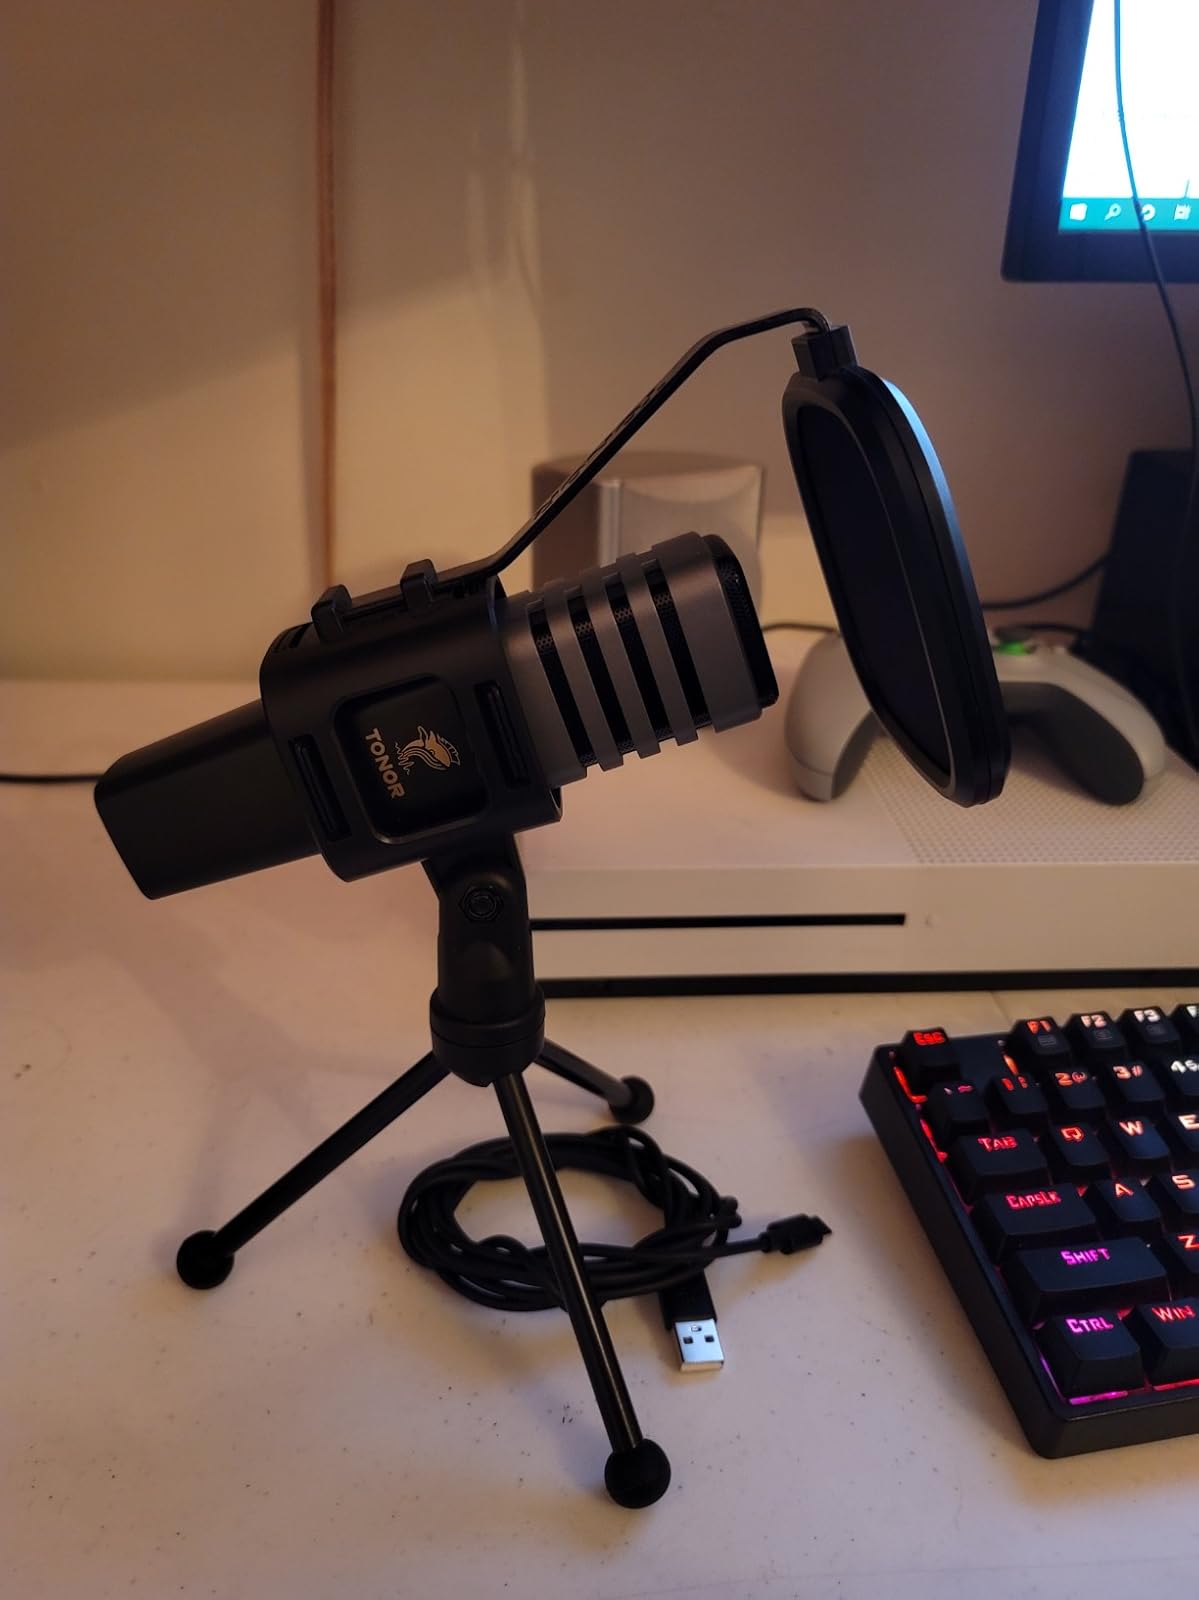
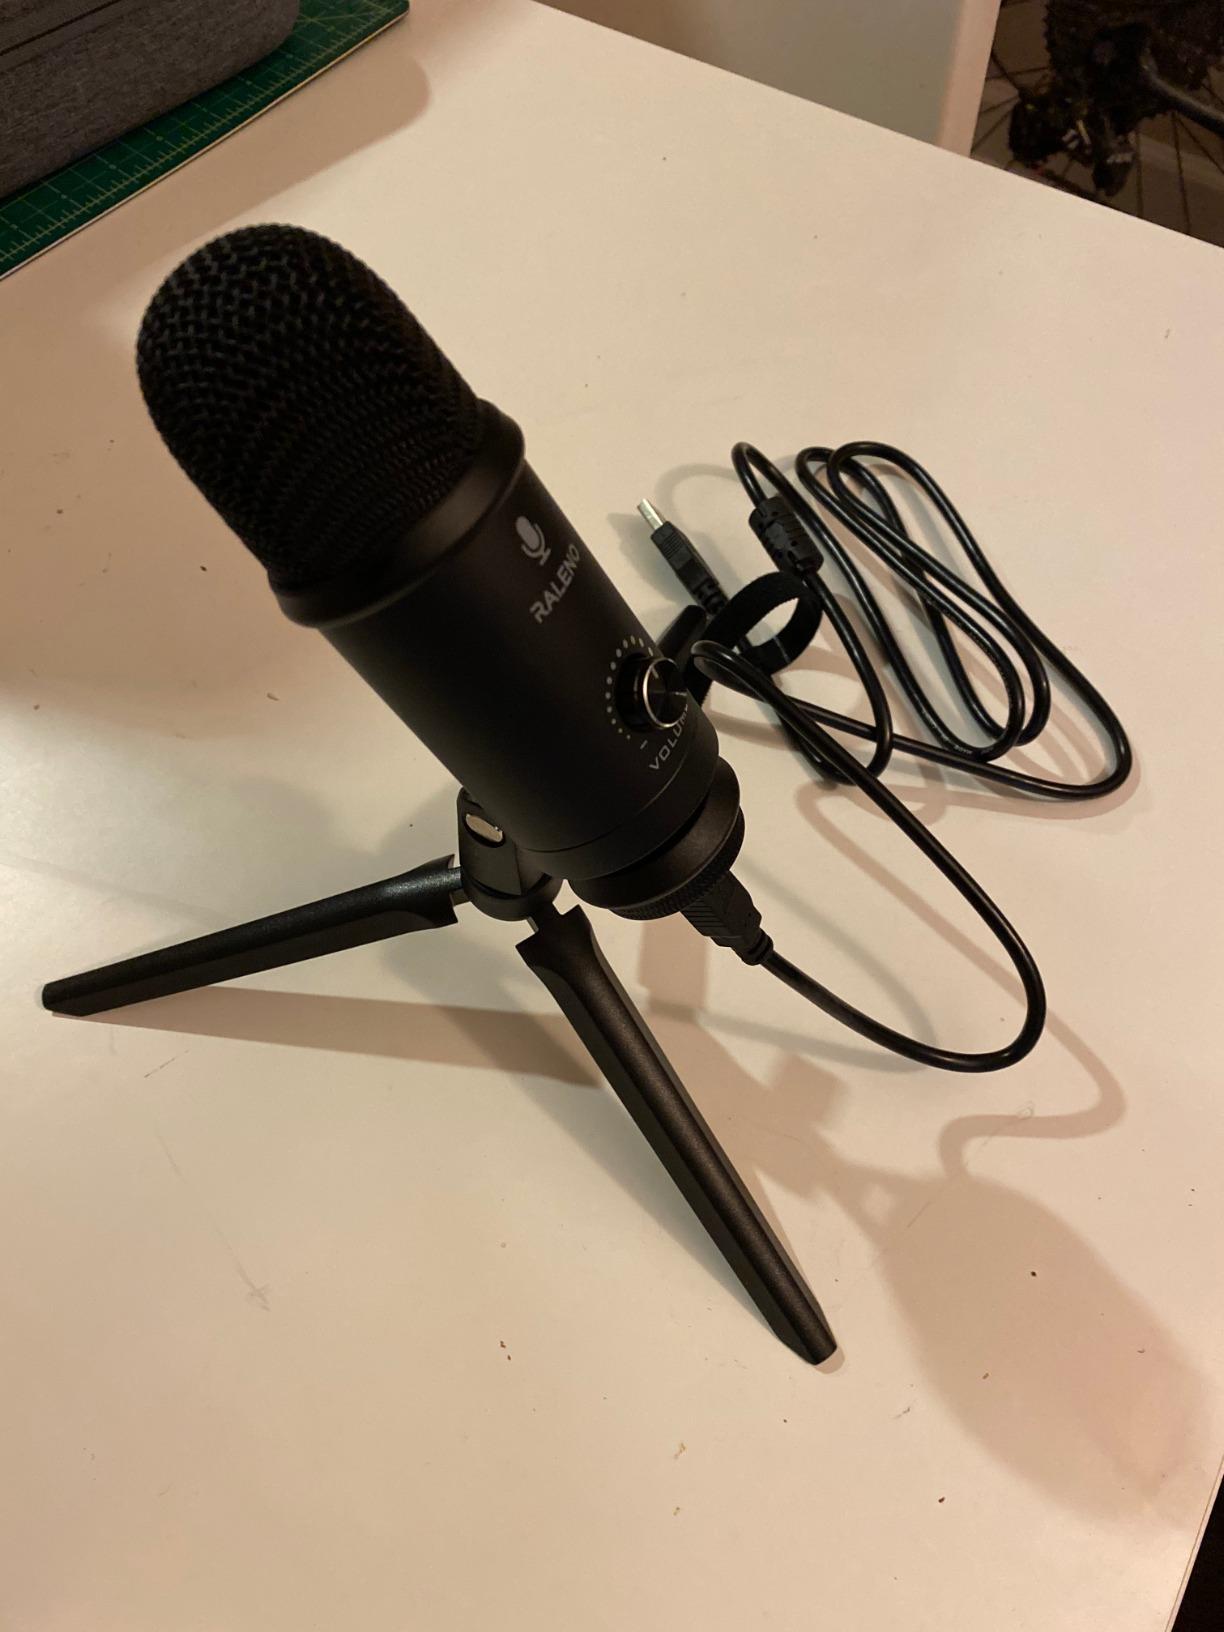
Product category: microphone
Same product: no